Fort Richardson (Alaska)

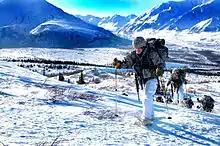
Fort Richardson snowshoeing

During the Army's expansion following the September 11, 2001 attacks, Task Force 1-501 was expanded into an airborne brigade. Flagged as 4th Brigade Combat Team (Airborne), 25th Infantry Division, the unit is now the primary strategic response force for the Pacific Theater. It comprises two infantry battalions, an engineer battalion, one cavalry squadron, a small artillery battalion, and a support battalion. A full range of family and soldier support facilities common to any small Army community are found on post, ranging from a shoppette to childcare and recreational facilities. The post has small but modern dental and medical clinics, and receives major medical services from the 3rd Medical Group hospital at Elmendorf. The Joint Military Mall, also located on Elmendorf, provides post exchange and commissary services.